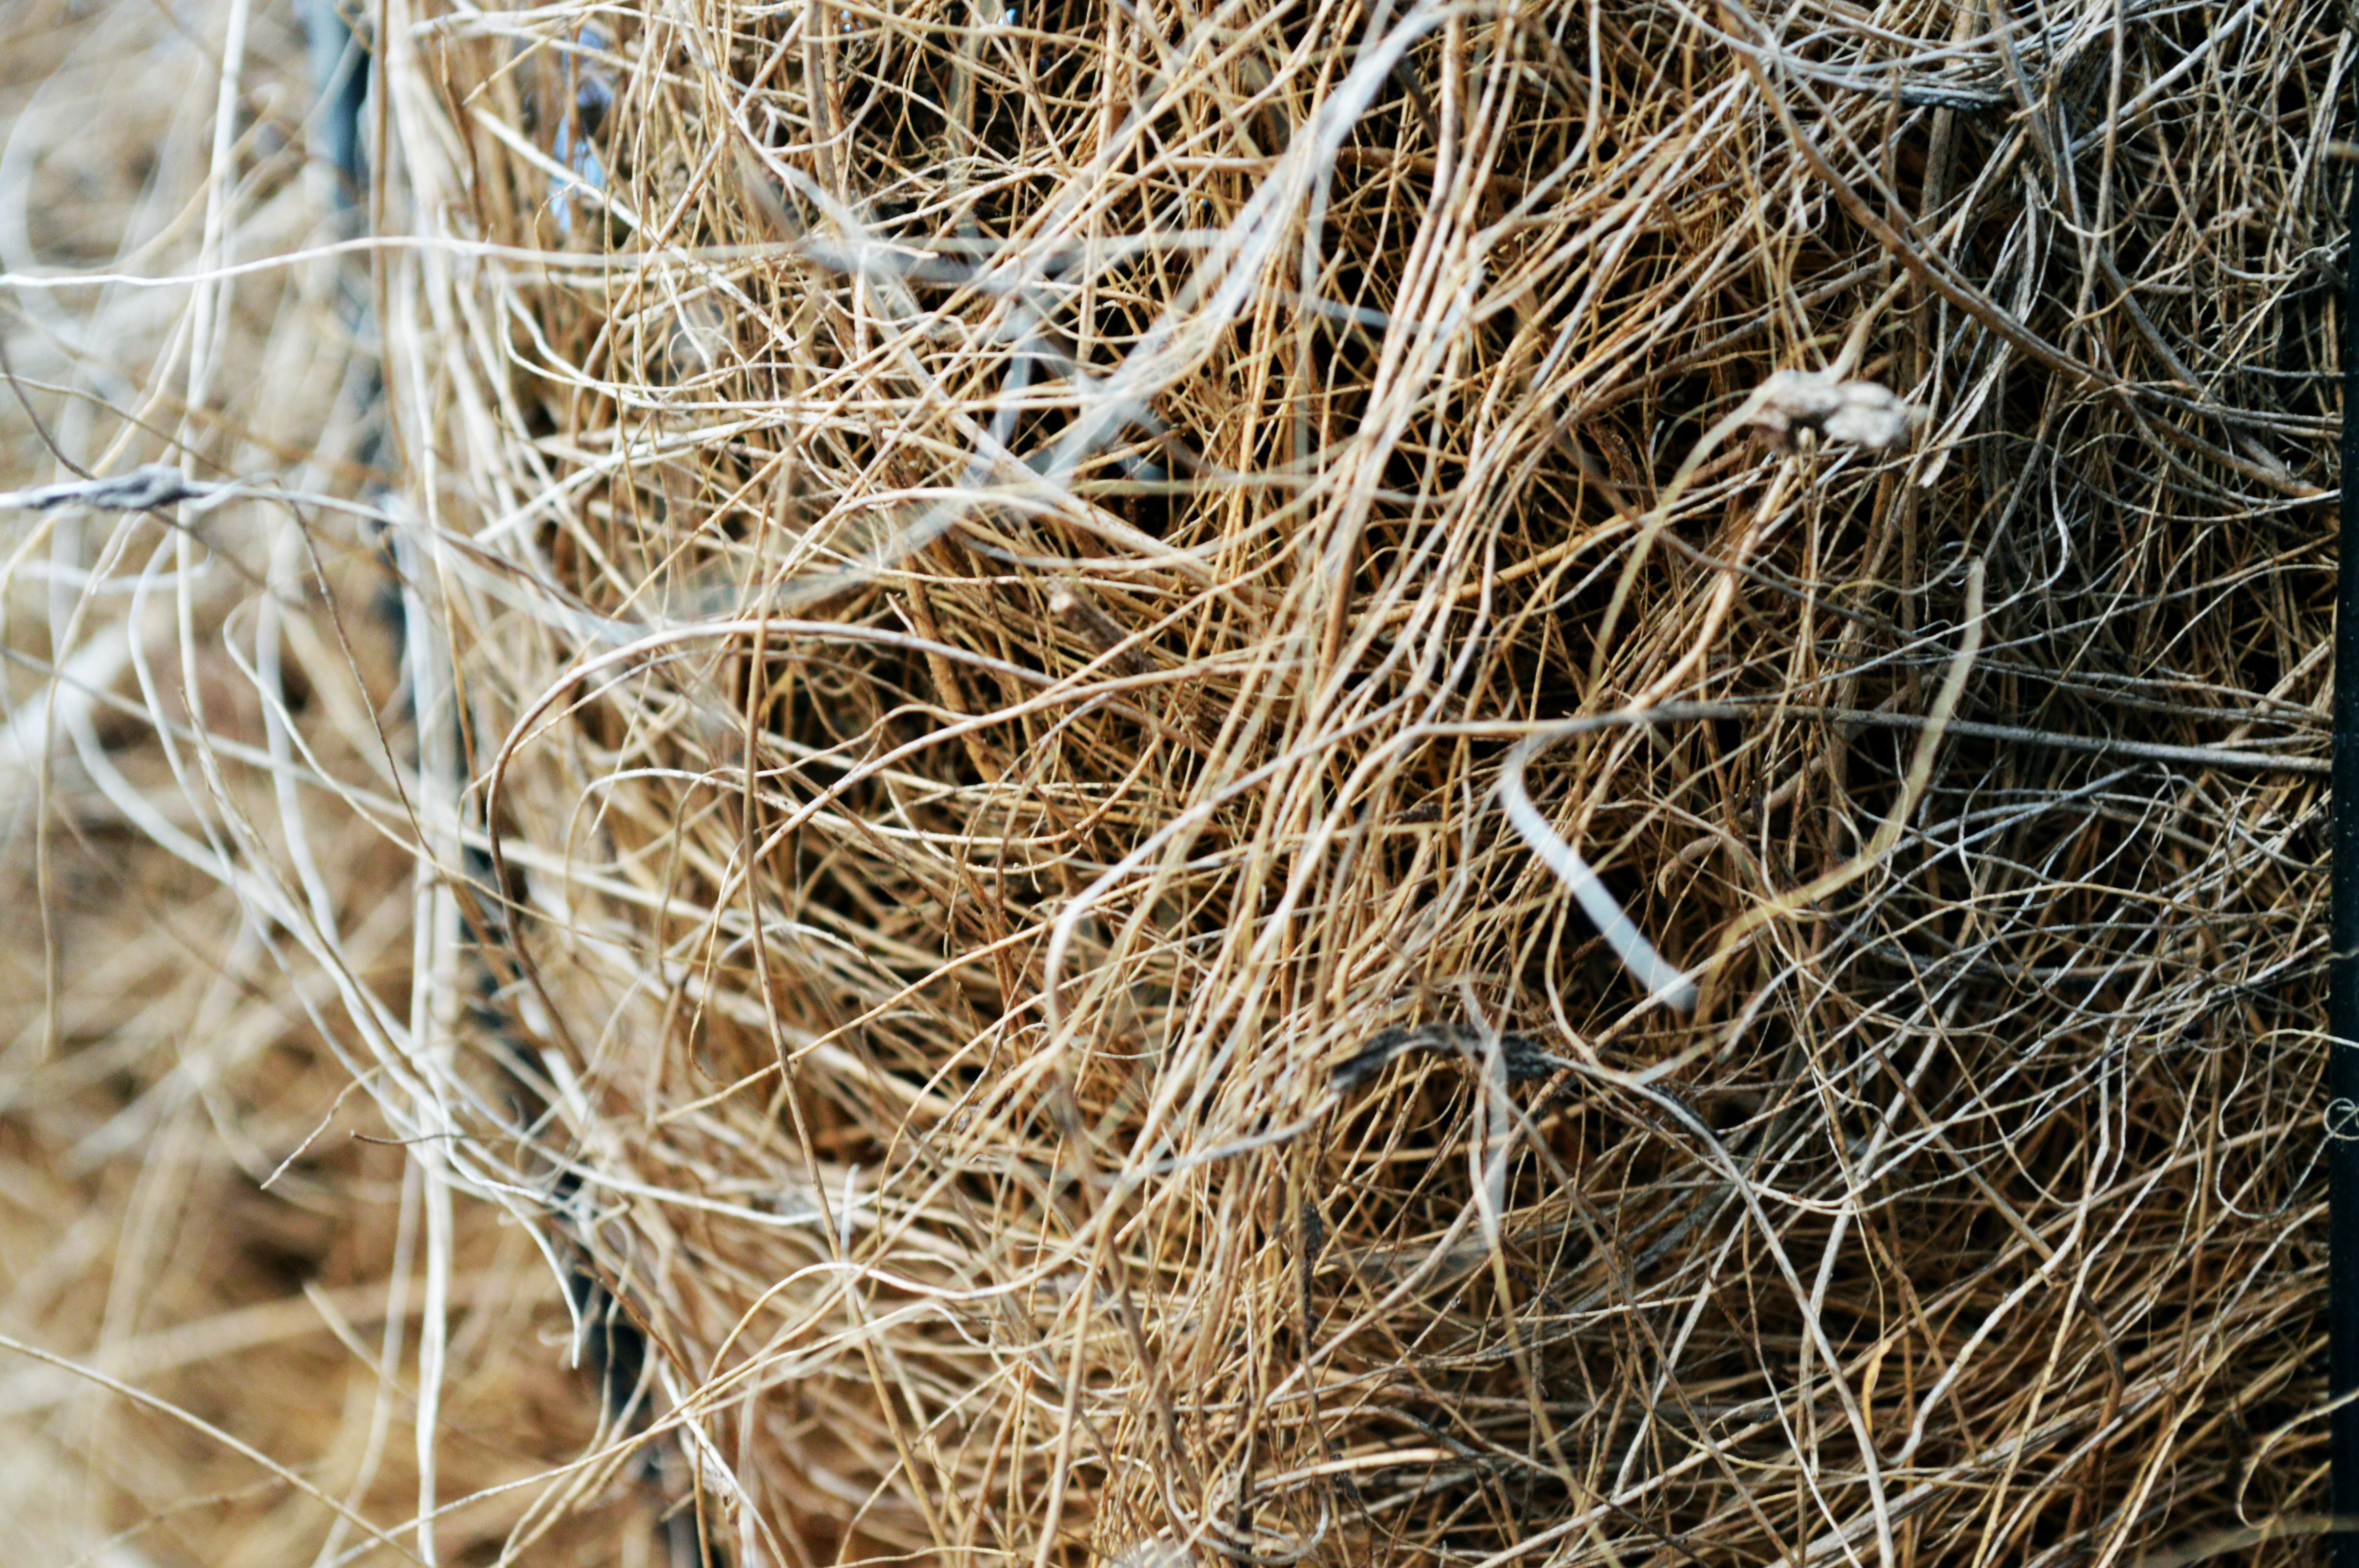
nature, grass, branch, plant, wood, texture, wall, pattern, macro, natural, brown, craft, yellow, agriculture, decor, material, twig, wicker, design, straw, fiber, organic, grass family, land plant